Women's sports

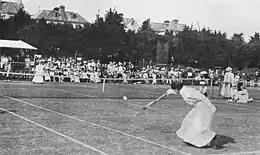
Charlotte Cooper Sterry, the first female Olympic tennis champion as well as the first individual female Olympic champion

Few women competed in sports in Europe and North America before the late nineteenth and early twentieth centuries. Although women were technically permitted to participate in many sports, relatively few did. Those who did participate often faced disapproval. Early women's professional sports leagues during the early part of the 20th century foundered. These women's "sports" were more focused on fitness, beauty, weight and health.